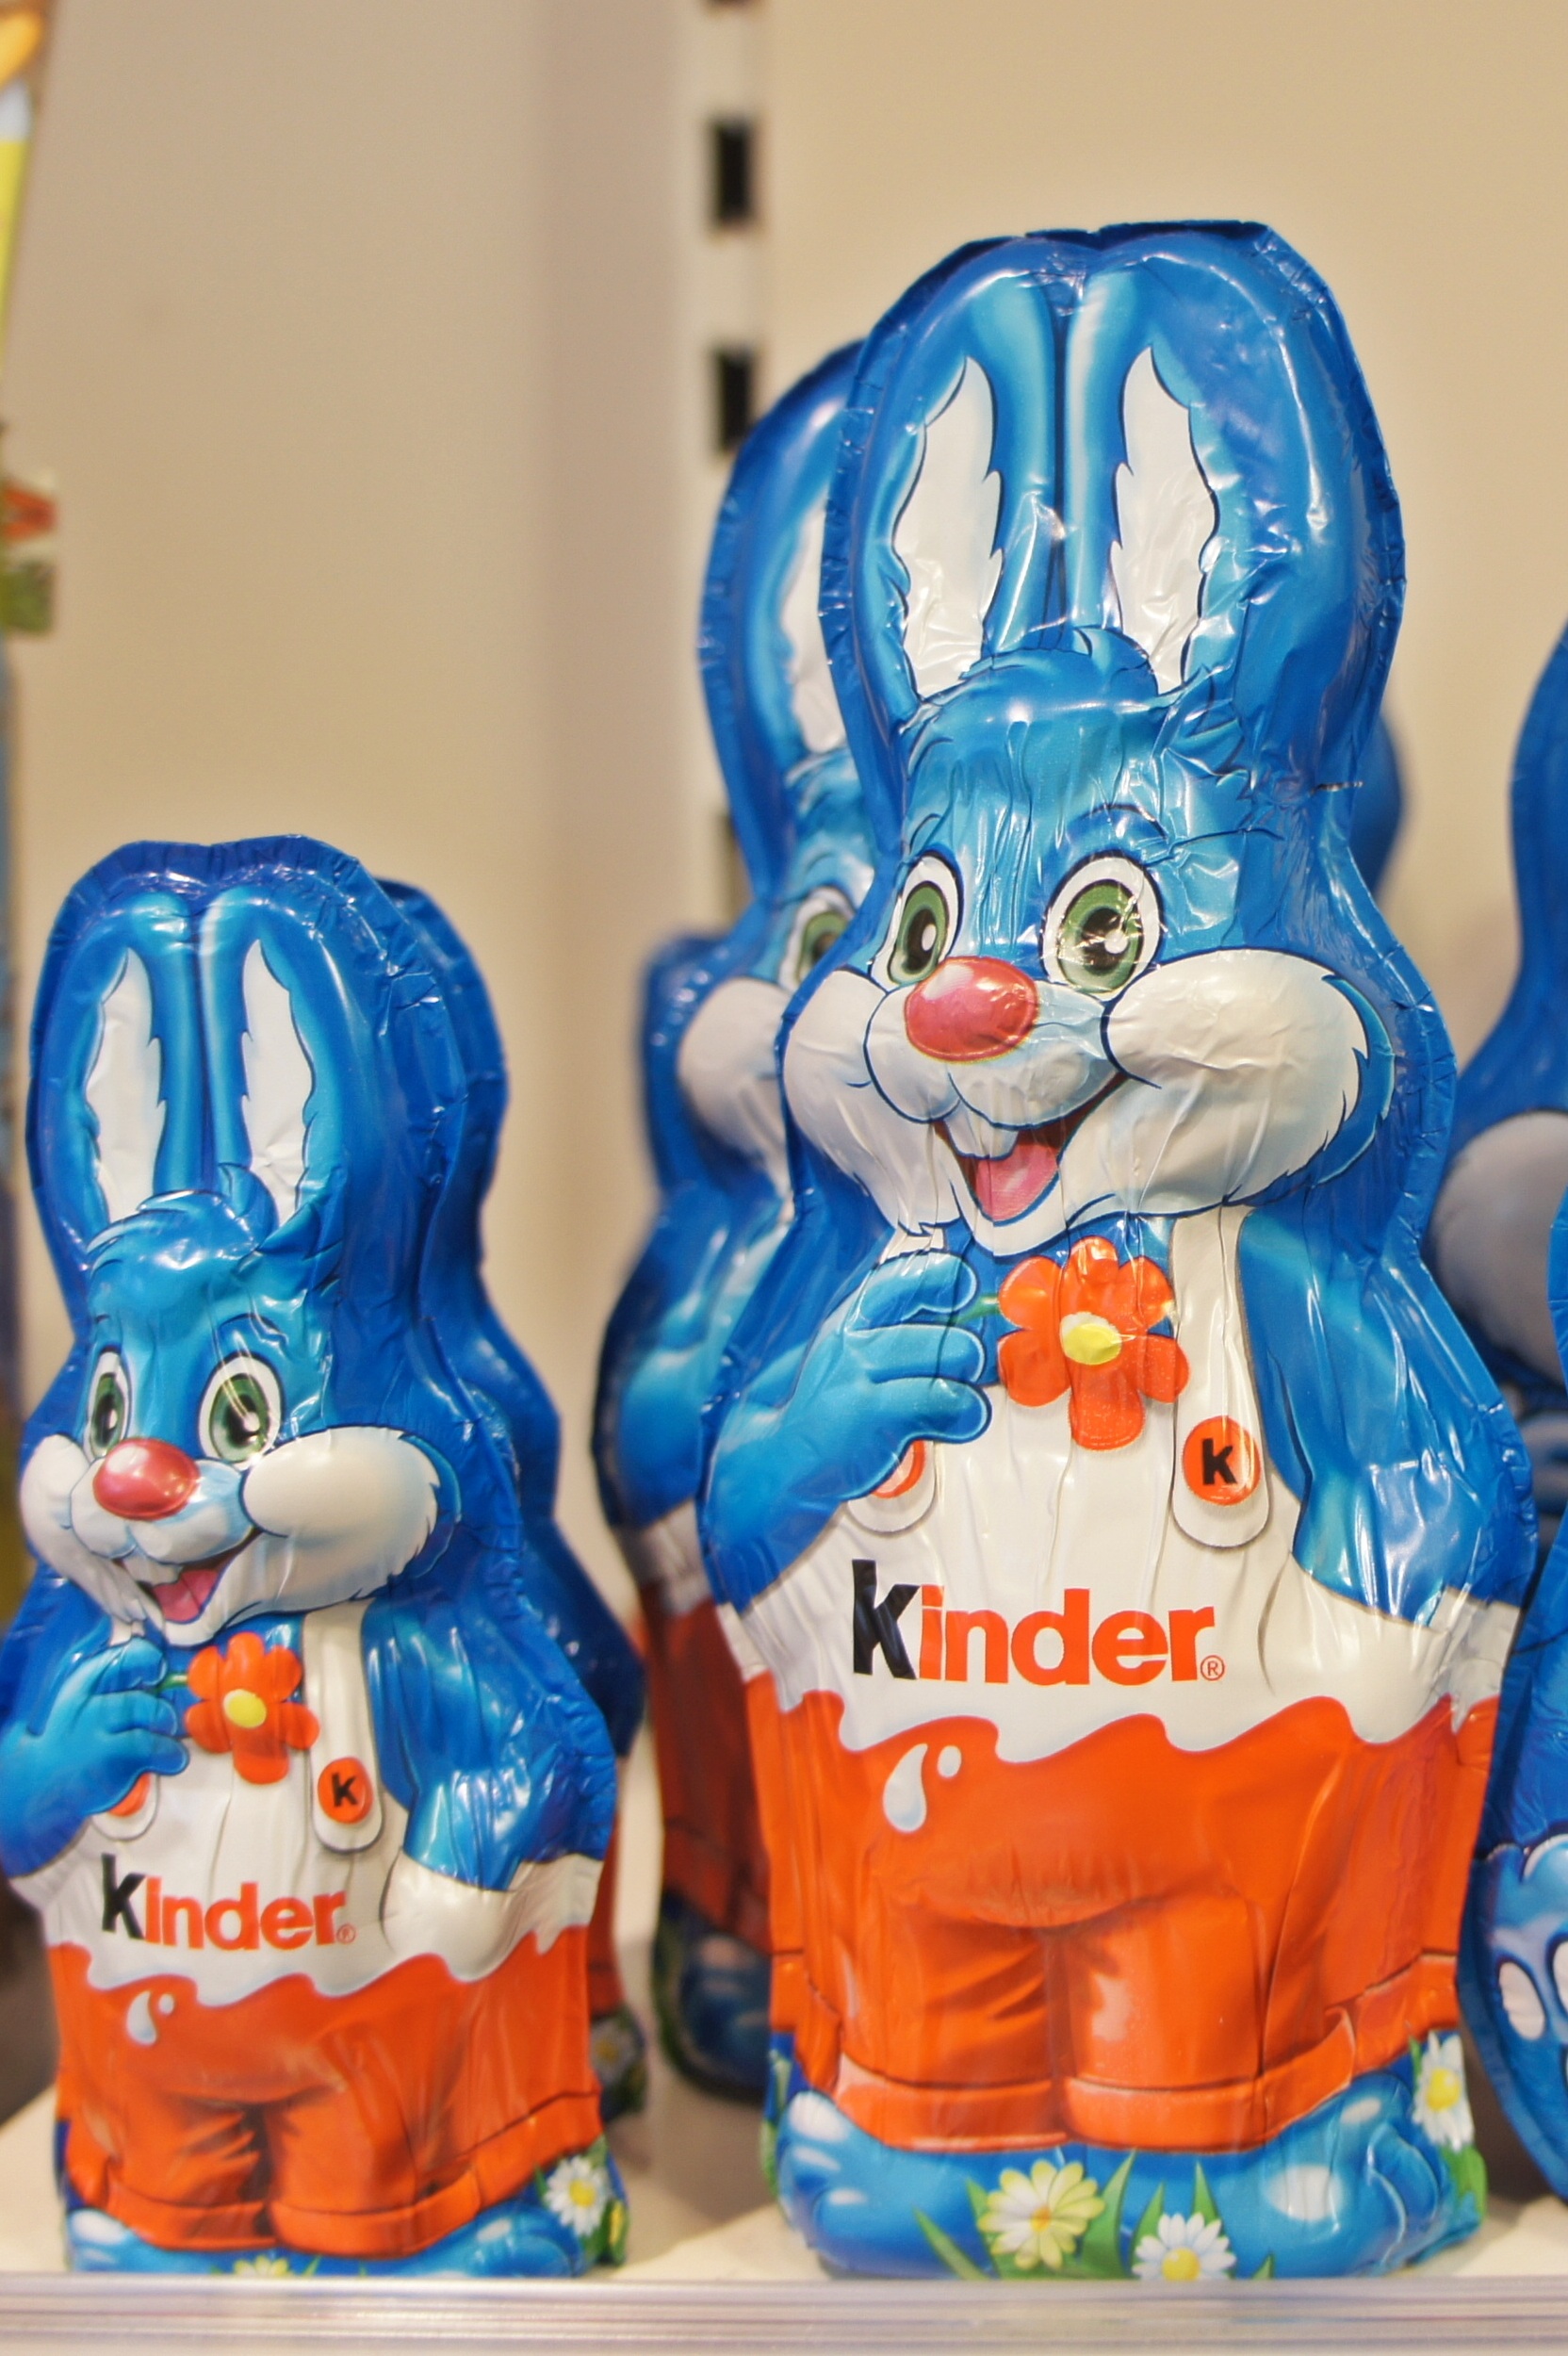
blue, chocolate, toy, tasty, easter, mascot, easter bunny, inflatable